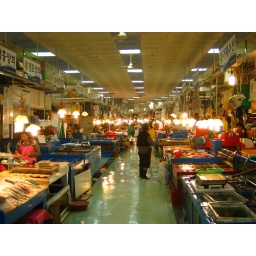
Jaegalchi fish market in Pusan